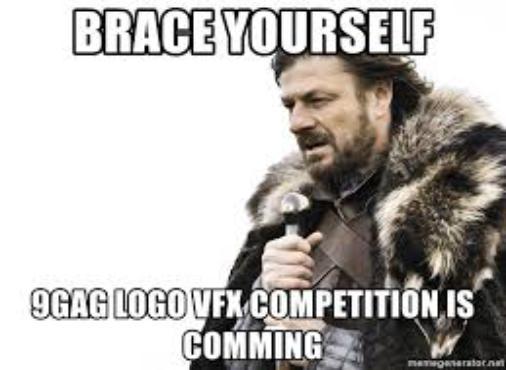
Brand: brace yourself
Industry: Clothes